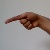
The image shows a hand gesture representing the letter 'G' in Indian Sign Language.